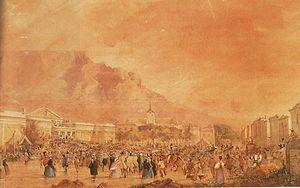
L'histoire de la Colonie du Cap en Afrique du Sud commence en 1488 lorsque le navigateur portugais Bartolomeu Dias, atteint le Cap de Bonne-Espérance puis lorsqu'en 1497, Vasco de Gama le franchit pour trouver le chemin vers la route des Indes.
Les Anglo-sud-africains sont les Blancs sud-africains anglophones généralement originaires du Royaume-Uni ou de l'un des pays du Commonwealth of Nations. Ils sont relativement dispersés sur le territoire sud-africain et ne constituent que 3 à 4 % de la population. Cependant, ils occupent une place importante dans l'économie sud-africaine et forment encore une partie non négligeable du monde des affaires.